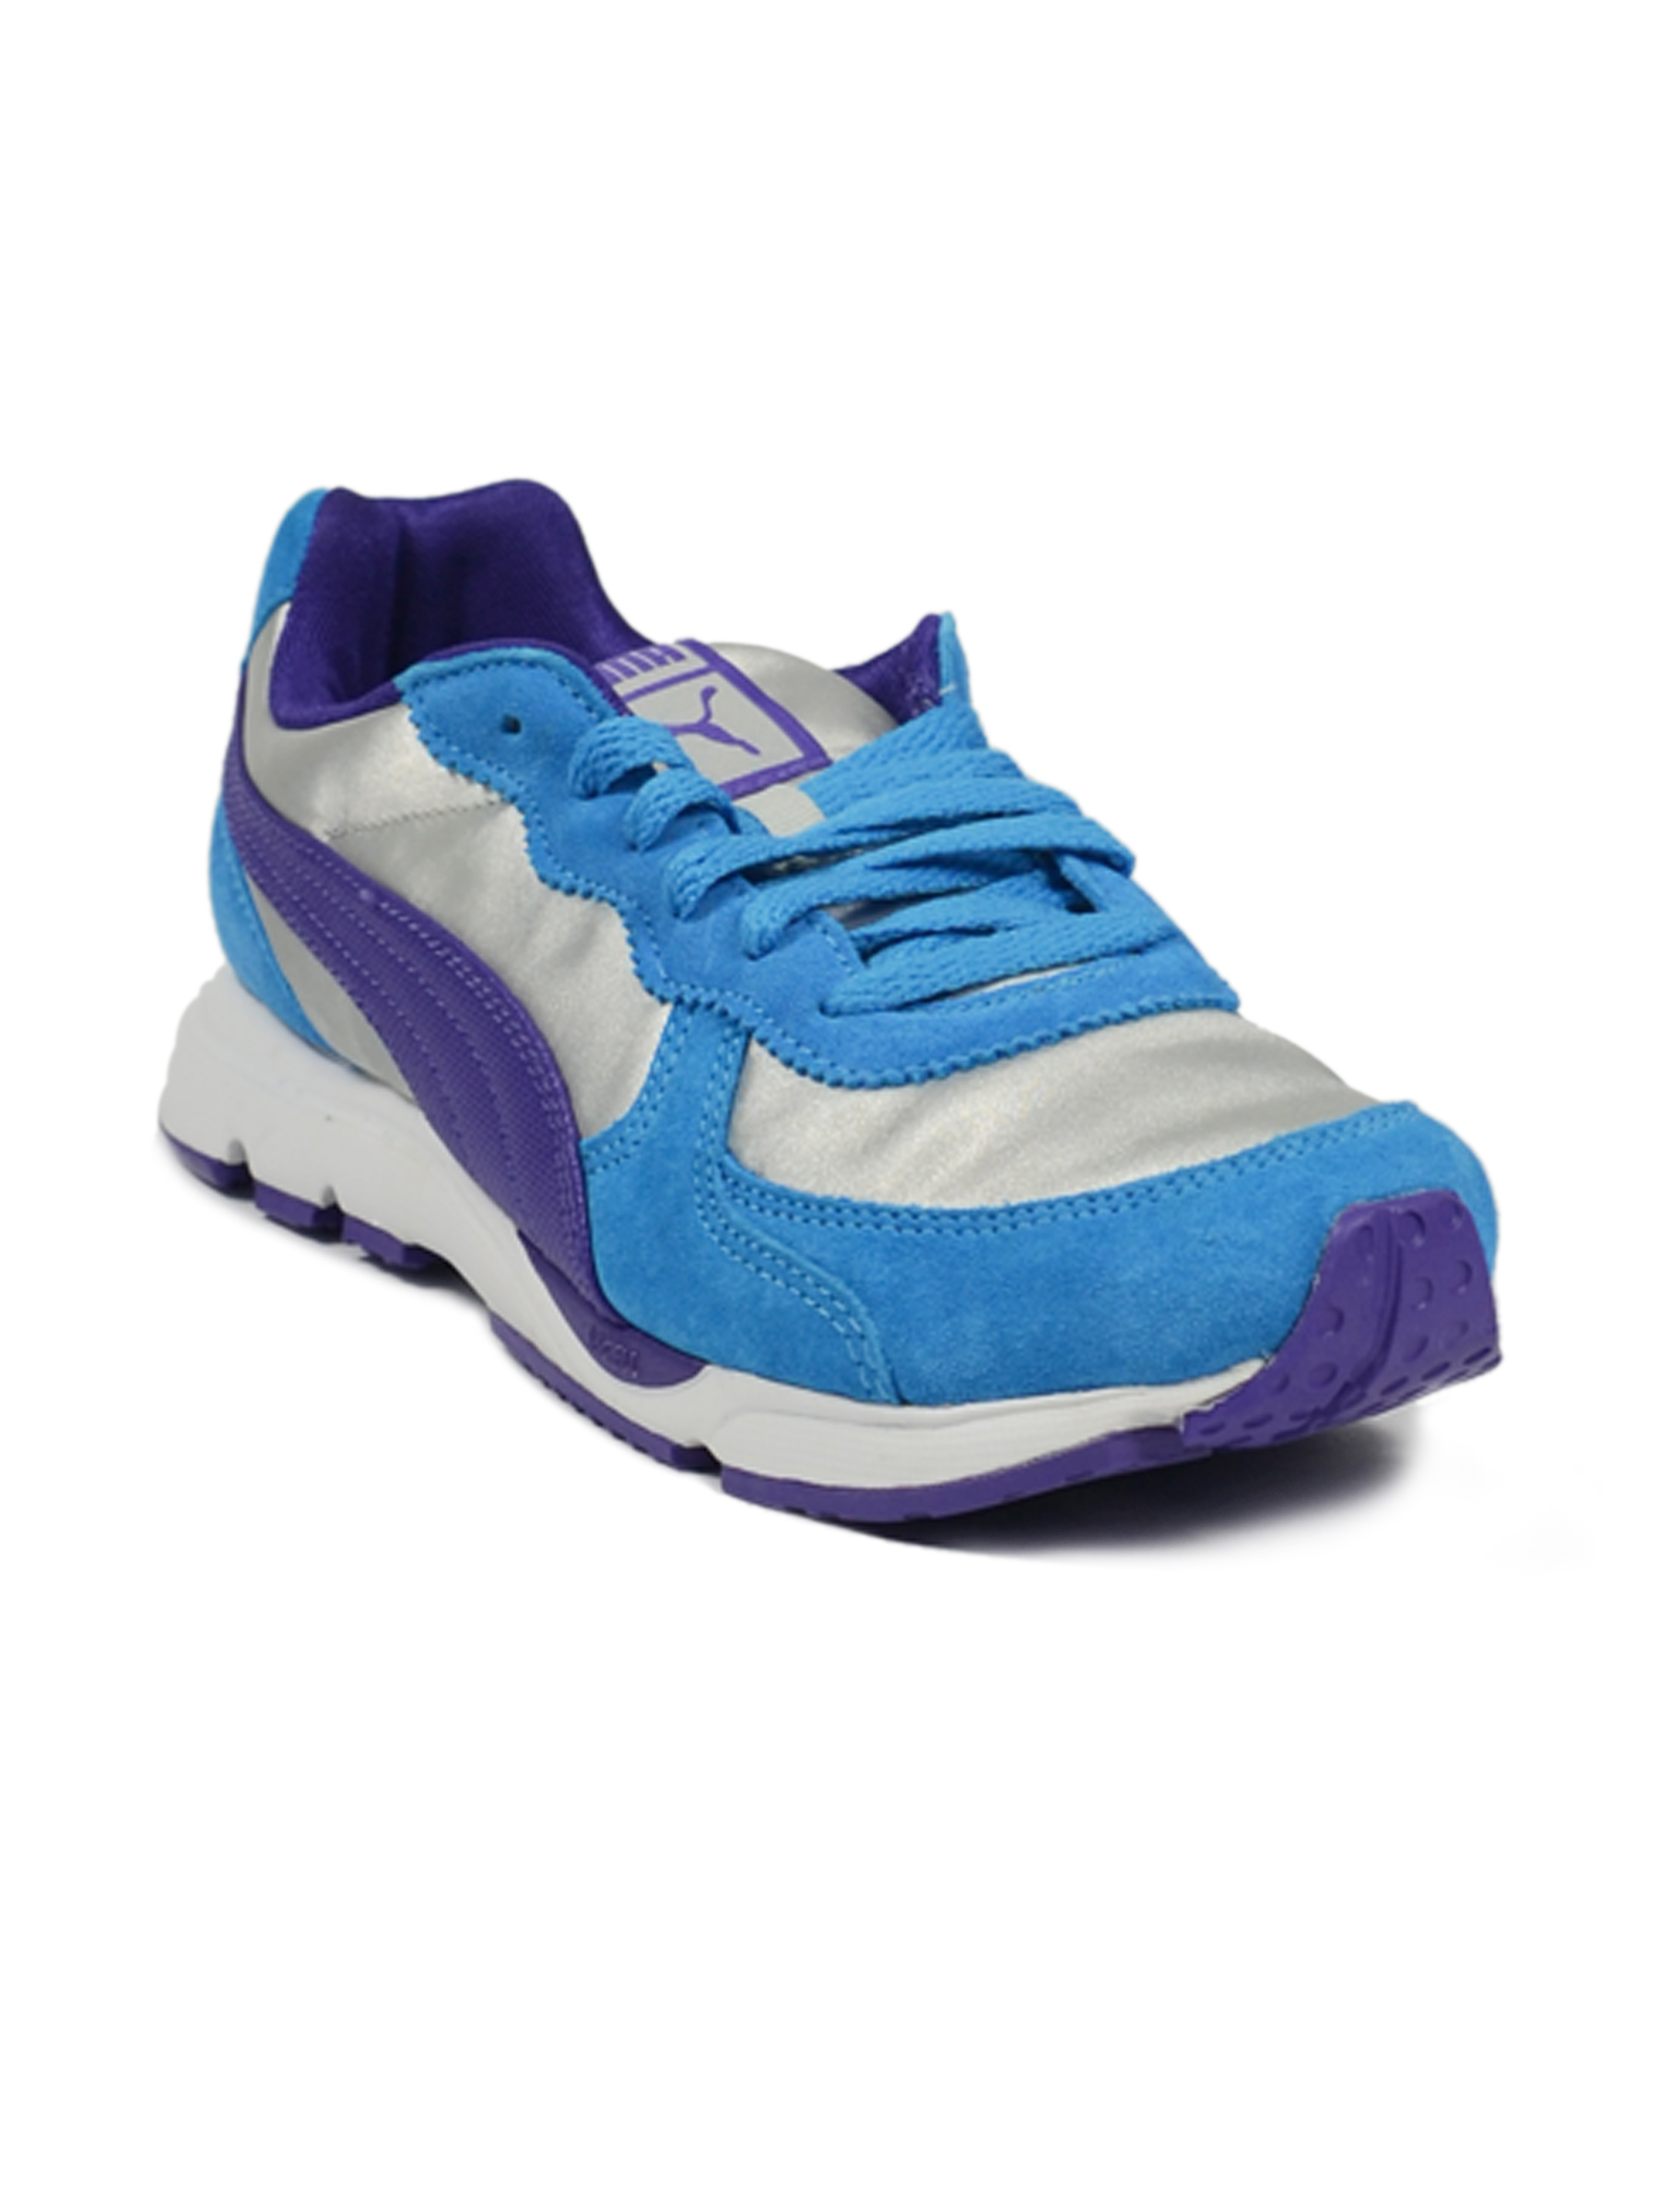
Puma Women's Vesta Runner NM Grey Violet Blue Shoe
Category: Footwear / Shoes / Sports Shoes
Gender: Women
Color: Grey
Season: Fall 2011
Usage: Sports